Venice State Archive

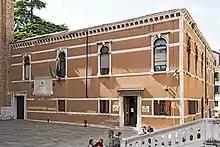
The archive with the entrance seen from the Frari Church

The Franciscan monastery goes back to a donation from Doge Jacopo Tiepolo in 1246. The Order was permitted to drain the "lacus Badovarius" or "Badovariorum". The small lake was named after the neighboring palace of the Badoer family. The number of monks and the amount of donations grew rapidly, so that on April 28, 1250, the foundation stone could be laid. One of the largest Franciscan churches in Europe was built by the end of the 15th century. Therefore, the double convent building was also called "domus magna or cà granda". The outer, larger monastery was dedicated to the Trinity, the inner, smaller monastery to Sant'Antonio. The order was dissolved in 1810.